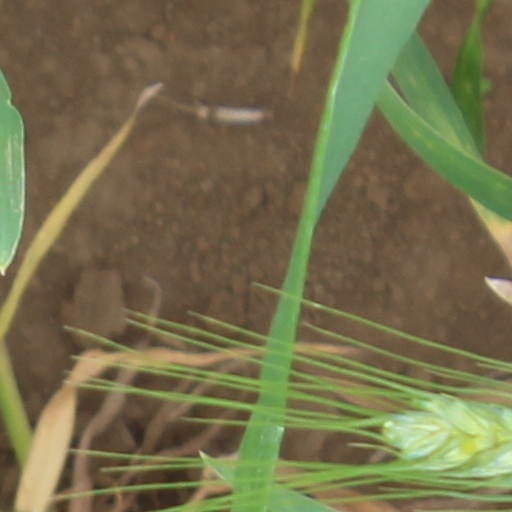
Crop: wheat